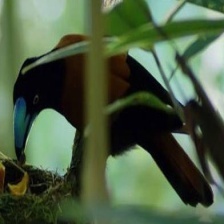
Species: HELMET VANGA
Scientific name: EURYCEROS PREVOSTII